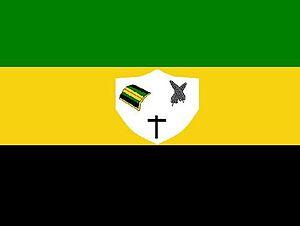
Barra do Corda est une ville brésilienne du centre de l'État du Maranhão. Elle se situe par une latitude de 05° 30′ 21″ sud et par une longitude de 45° 14′ 34″ ouest, à une altitude de 38 mètres. Sa population était estimée à 78 497 habitants en 2006. La municipalité s'étend sur 7 962 km².